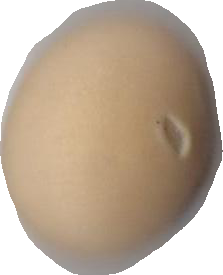
Variety: Anjasmoro